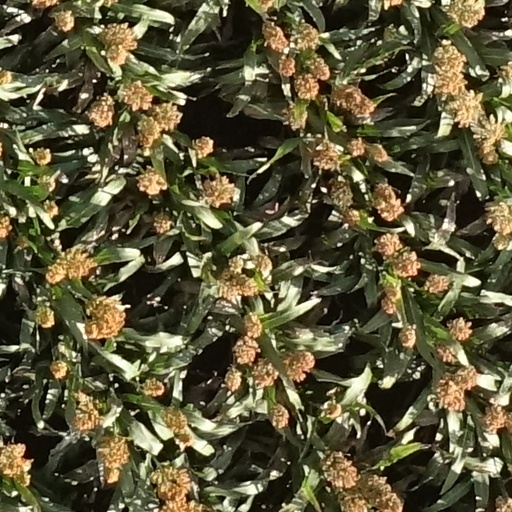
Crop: sorghum